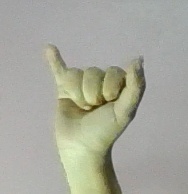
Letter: ya